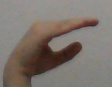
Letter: jeem